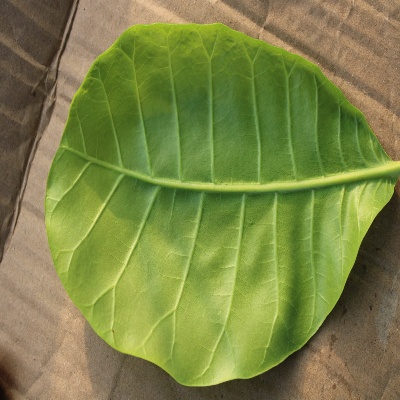
Crop: Cashew
Condition: healthy